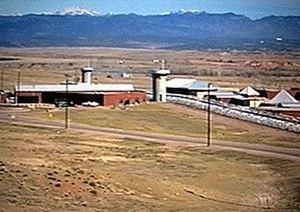
L’United States Penitentiary, Administrative Maximum Facility, plus couramment appelée ADX Florence, est une prison fédérale américaine de très haute sécurité située à Florence dans le Colorado.
Supermax est le nom donné, aux États-Unis et dans d'autres pays, pour désigner une prison de très haute sécurité, ou bien un quartier de très haute sécurité appartenant à cette prison.